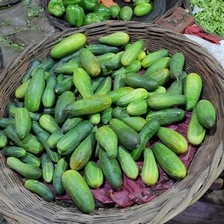
Label: cucumber